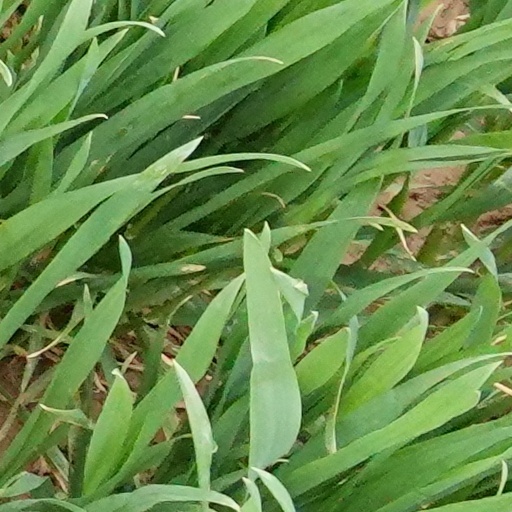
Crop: wheat